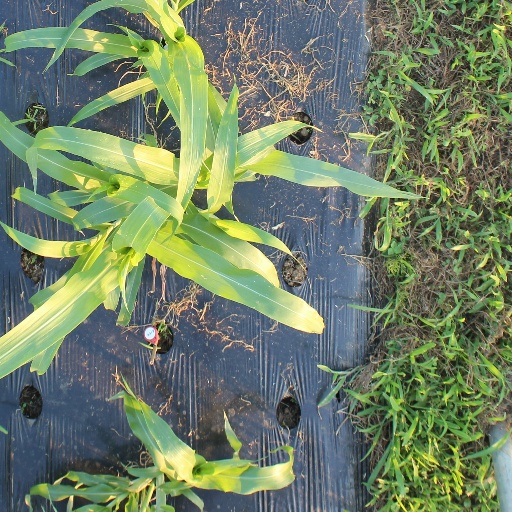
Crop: sorghum